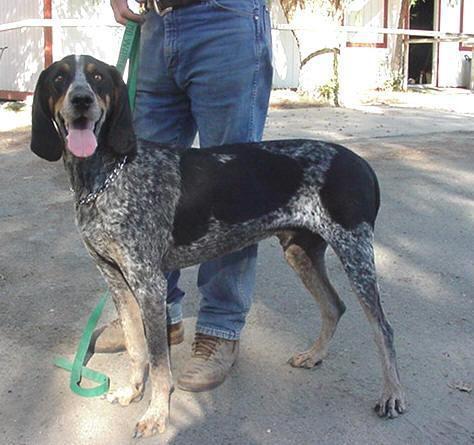
bluetick